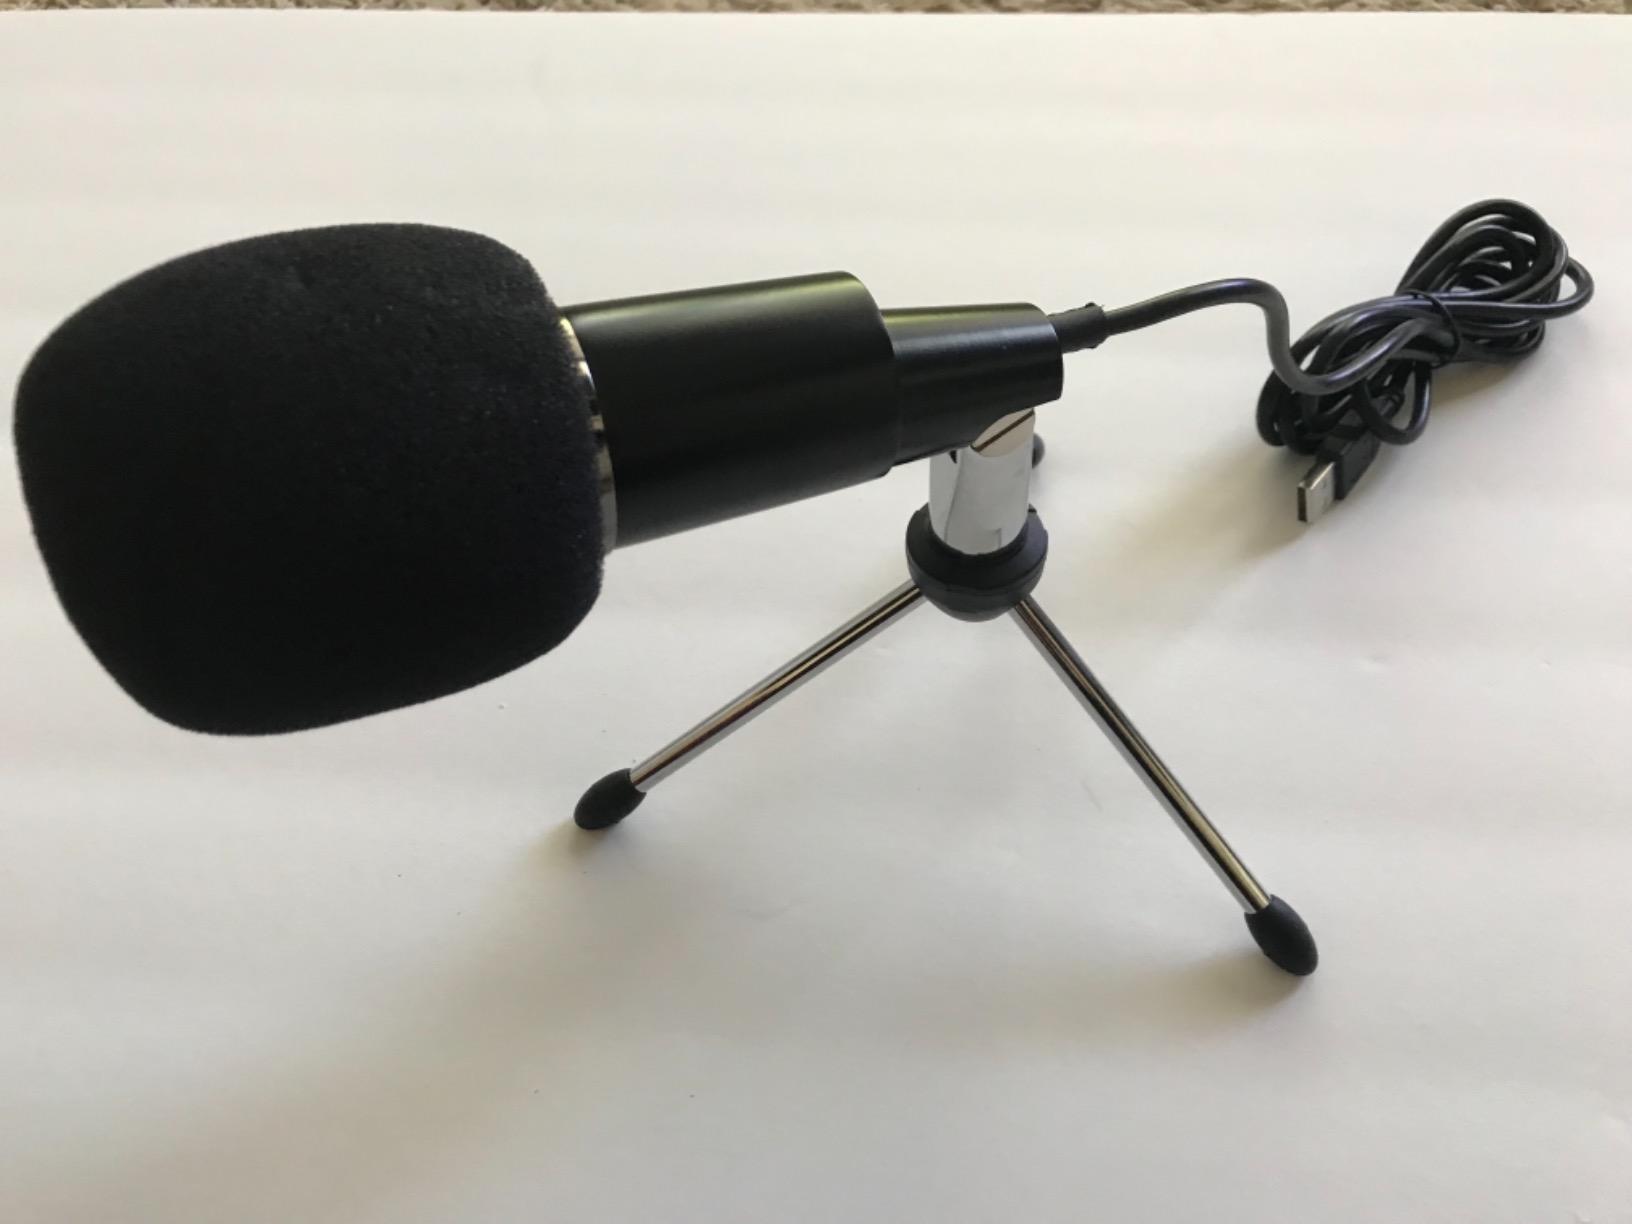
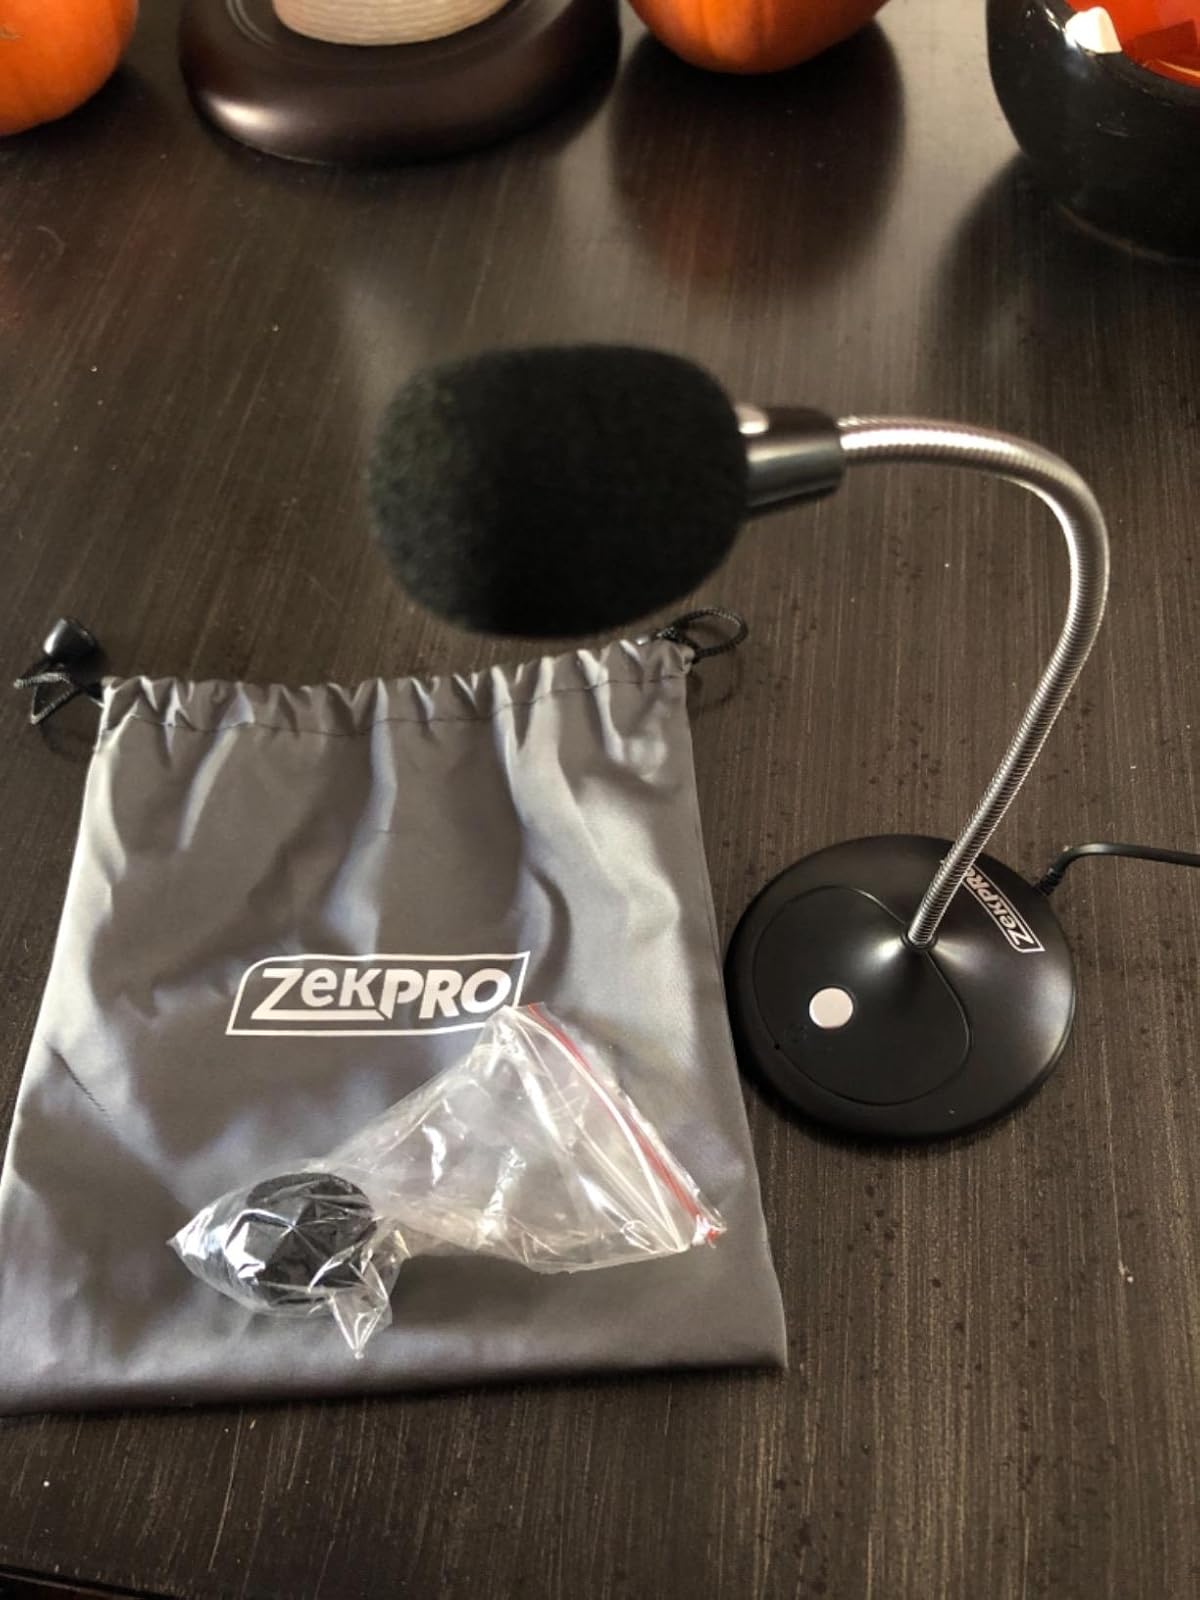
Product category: microphone
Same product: no